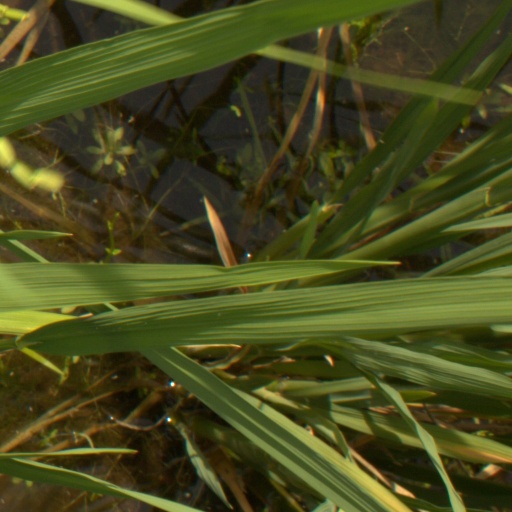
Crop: rice